Kalidou Koulibaly

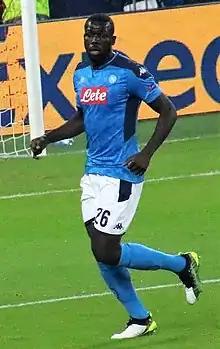
Koulibaly playing for Napoli in 2019

At the start of the 2018–19 season, Koulibaly signed a contract extension with Napoli, keeping him at the club until 2023. He continued to be a regular starter for Napoli under coach Carlo Ancelotti and spoke positively about playing under him. Koulibaly helped the side win thirteen matches in the league to stay near the higher positions and challenge for the league title once again. He then captained Napoli for the first time in his career, helping the side beat Cagliari 1–0 on 16 December 2018. However, on 26 December 2018, Koulibaly received two yellow cards in quick succession for a foul and for sarcastically applauding the referee and was sent off, as Napoli lost 1–0 to Inter Milan at the San Siro. According to Ancelotti, Koulibaly was the target of racist chants from the Inter fans and his team asked for the match to be suspended three times. Posting on social media after the match, Koulibaly wrote, "I'm sorry about the defeat and especially to have let my brothers down. But I'm proud of the colour of my skin. To be French, Senegalese, Neapolitan, and a man." Inter would go on to be sanctioned by the league for these racist chants, and was ordered to play two home matches behind closed doors.